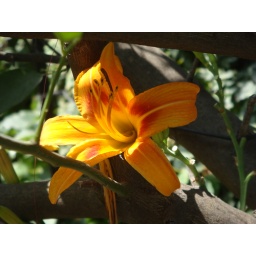
an orange and brown day lily in the rays of the sun and shade